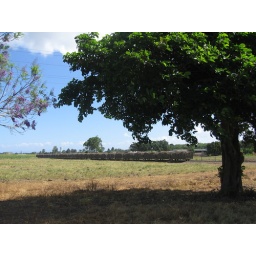
You have to constantly cross hundreds of these cane train lines in northern QLD